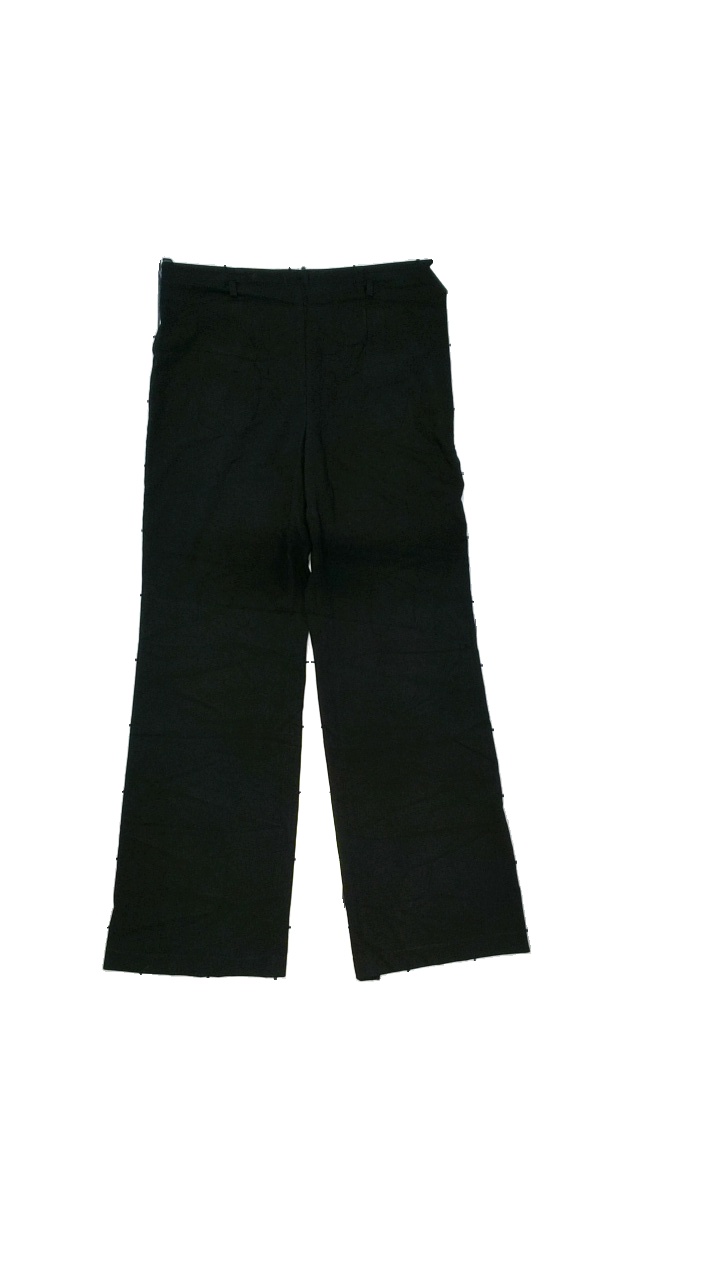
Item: Trousers (Ladies)
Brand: Cappuchini
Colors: Black
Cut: Loose
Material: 65% polyester, 32% viscose, 3% elastane
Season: All
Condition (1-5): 4
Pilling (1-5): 3
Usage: Reuse
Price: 100-150